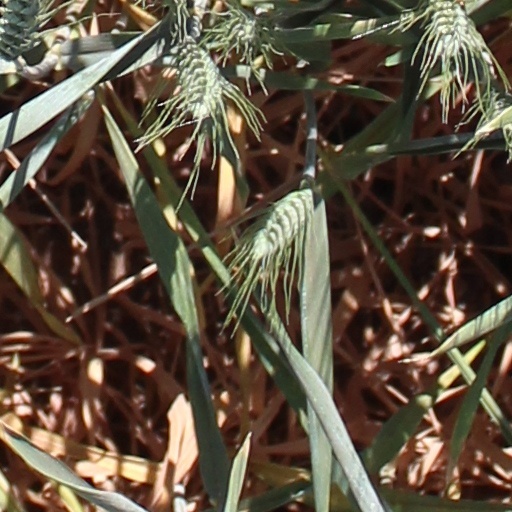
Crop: wheat